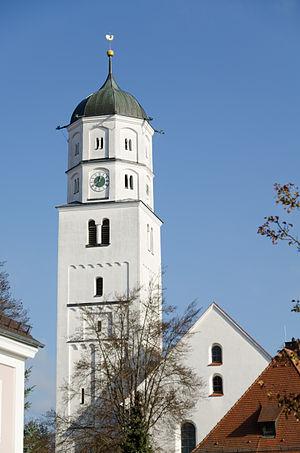
L'église Saint-Martin d'Illertissen est une église paroissiale municipale, relevant du diocèse d'Augsbourg. Elle est un monument protégé.